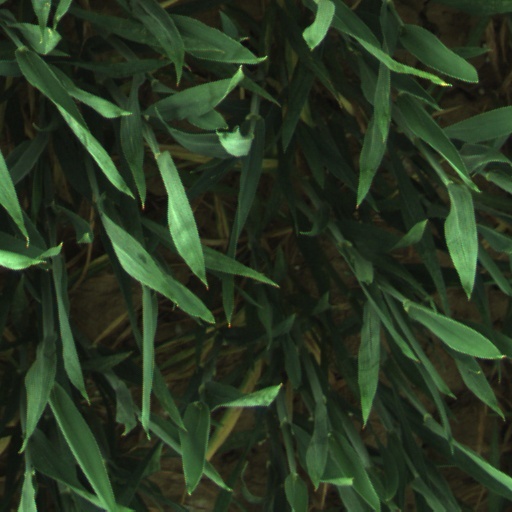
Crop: wheat